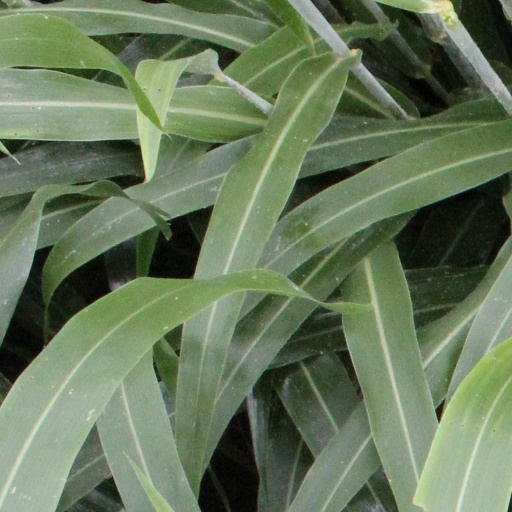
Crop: sorghum